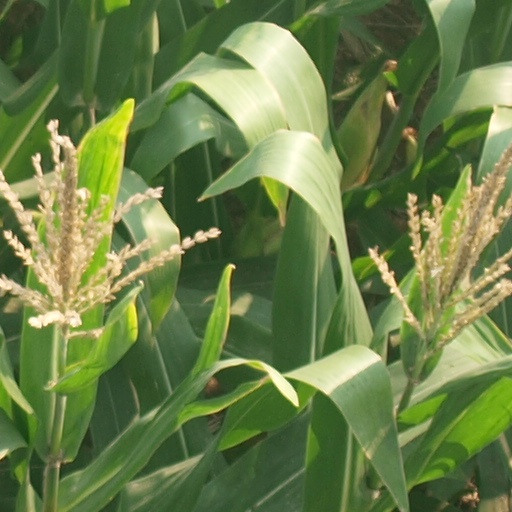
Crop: maize; corn